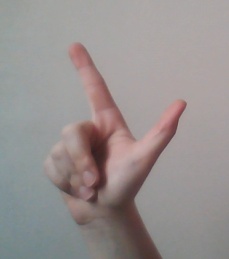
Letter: laam